Gioacchino Assereto

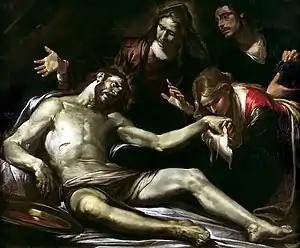
The Lamentation

In 1640, Assereto painted "The Lamentation", a powerful picture which uses a black background and intense shadows to give dramatic effect to Christ's dead body that almost seems to shimmer in the darkness. A work also showing this Caravaggist influence is the "Death of Cato" (Musei di Strada Nuova, Palazzo Bianco, Genoa), in which Assereto moved away from his refined style with vivid colours to a bolder, more powerful style where theatrical effects of flaming torches and candlelight emphasize violent emotions. The work also shows the influence of northern Caravaggesque painters such as Gerrit van Honthorst and Matthias Stom.